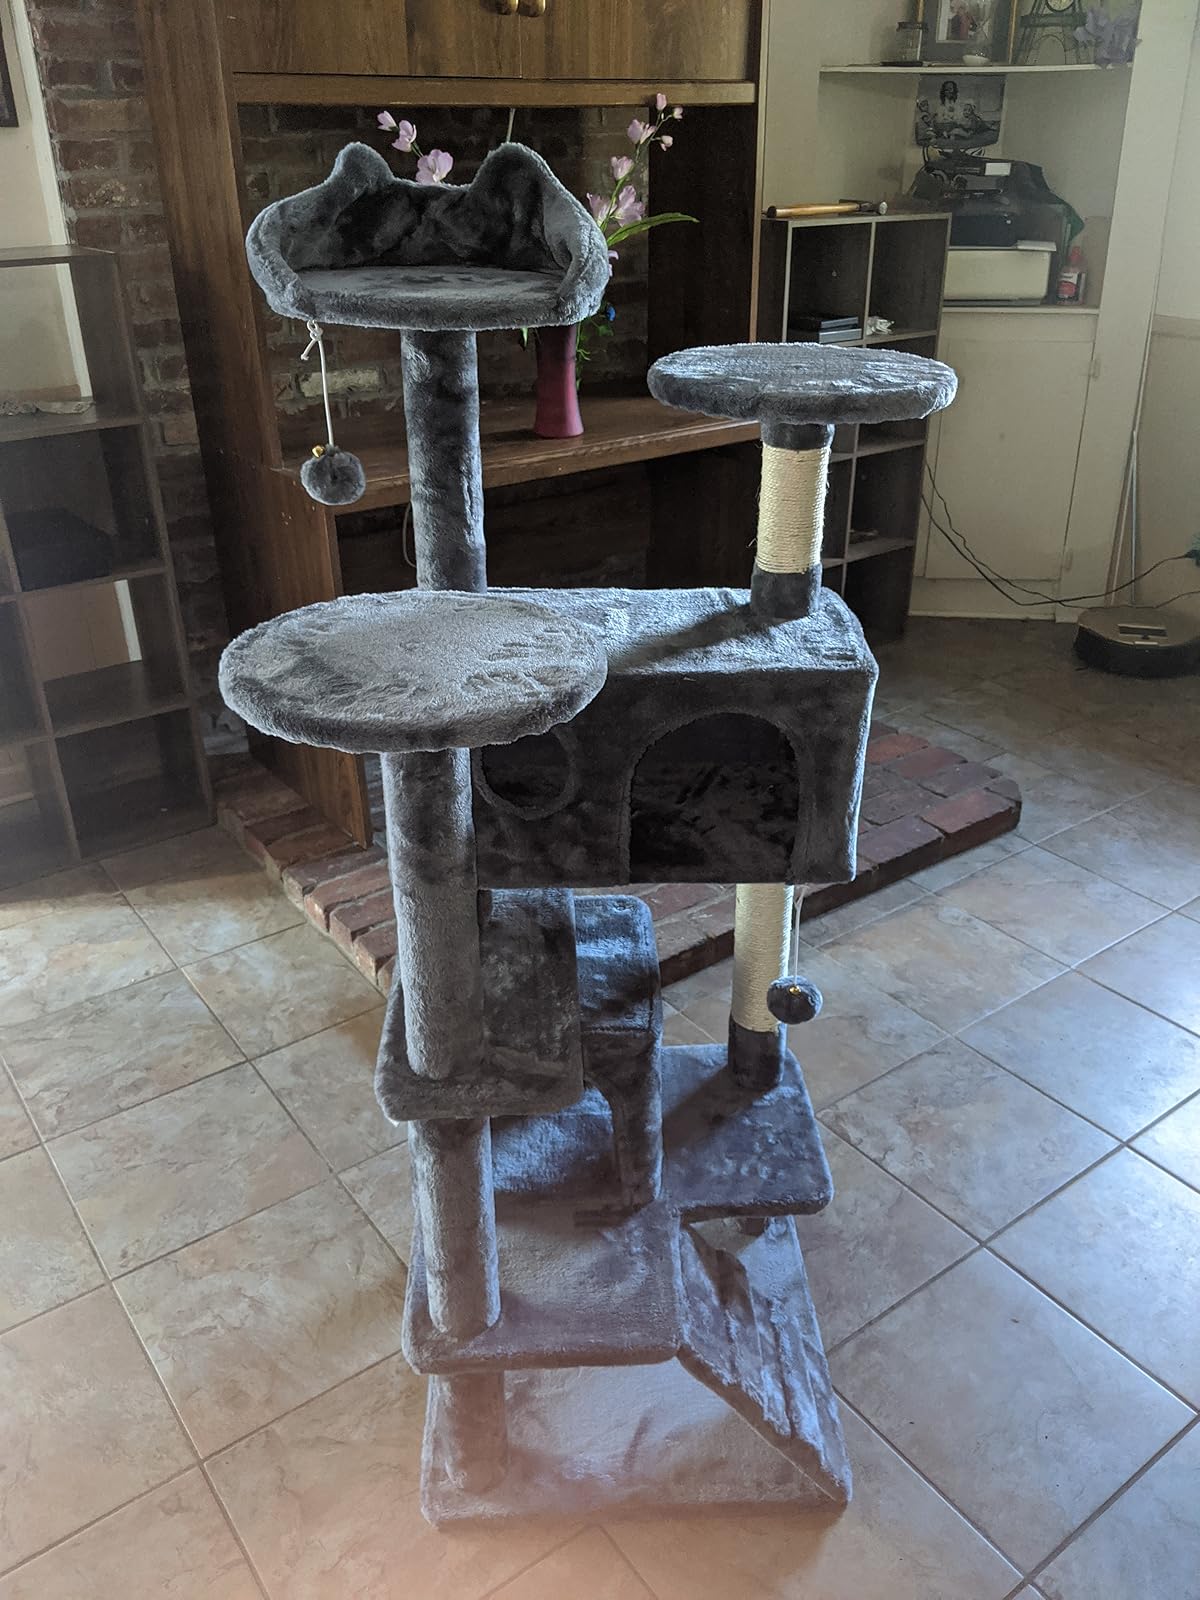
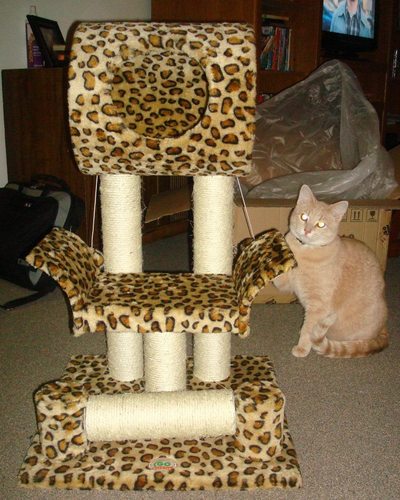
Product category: items_cat tree
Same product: no